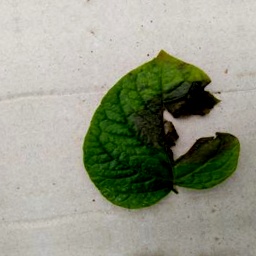
Etiqueta: Late Blight